Maarja Nuut

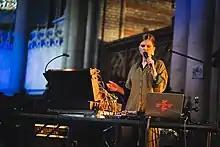
Maarja Nuut at the Great Escape Festival in Brighton area in 2022

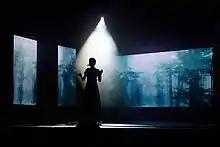
Maarja Nuut at the Viljandi Folk Music Festival (2016)

Maarja Nuut (born 11 February 1986) is an Estonian singer and violinist. After first studying classical music, she turned to folk, adopting the village style of traditional Estonian songs. She debuted as a solo artist in 2013, winning the Artists Prize at Tallinn Music Week. In 2016, she began to collaborate with Hendrik Kaljujärv (aka Ruum), who creates his own abstract electronic sounds. Together they have formed a successful duo, releasing recordings and performing at international festivals.